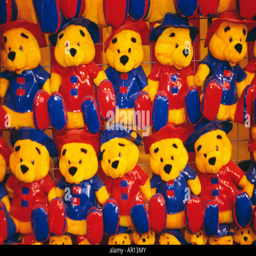
group of similar stuffed toys arranged on the rack